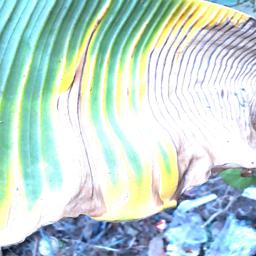
Label: POTASSIUM DEFICIENCY